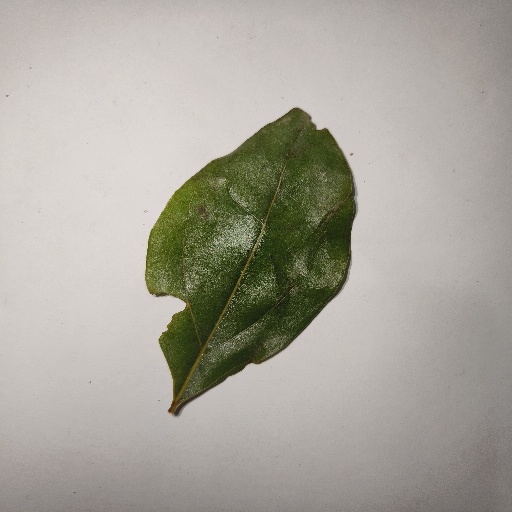
Species: Camphor
Leaf condition: Shot Hole